Porto Alegre

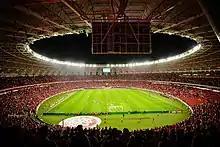
Estádio Beira-Rio, home of Sport Club Internacional

In Brazil, there are also a few coal-fired plants, fuel-oil fired plants and one nuclear facility. Increased utilization of natural gas and other sources is planned in order to reduce Brazil's overdependence on hydroelectric power. In 1999, a natural gas pipeline from Bolivia to Brazil was completed, with its terminus in Porto Alegre. Brazilian investment group Central Termoeletrica Sul (CTSul) has plans to invest US$698 million in a 650MW coal-fired power generation plant in Cachoeira do Sul, located in Rio Grande do Sul.